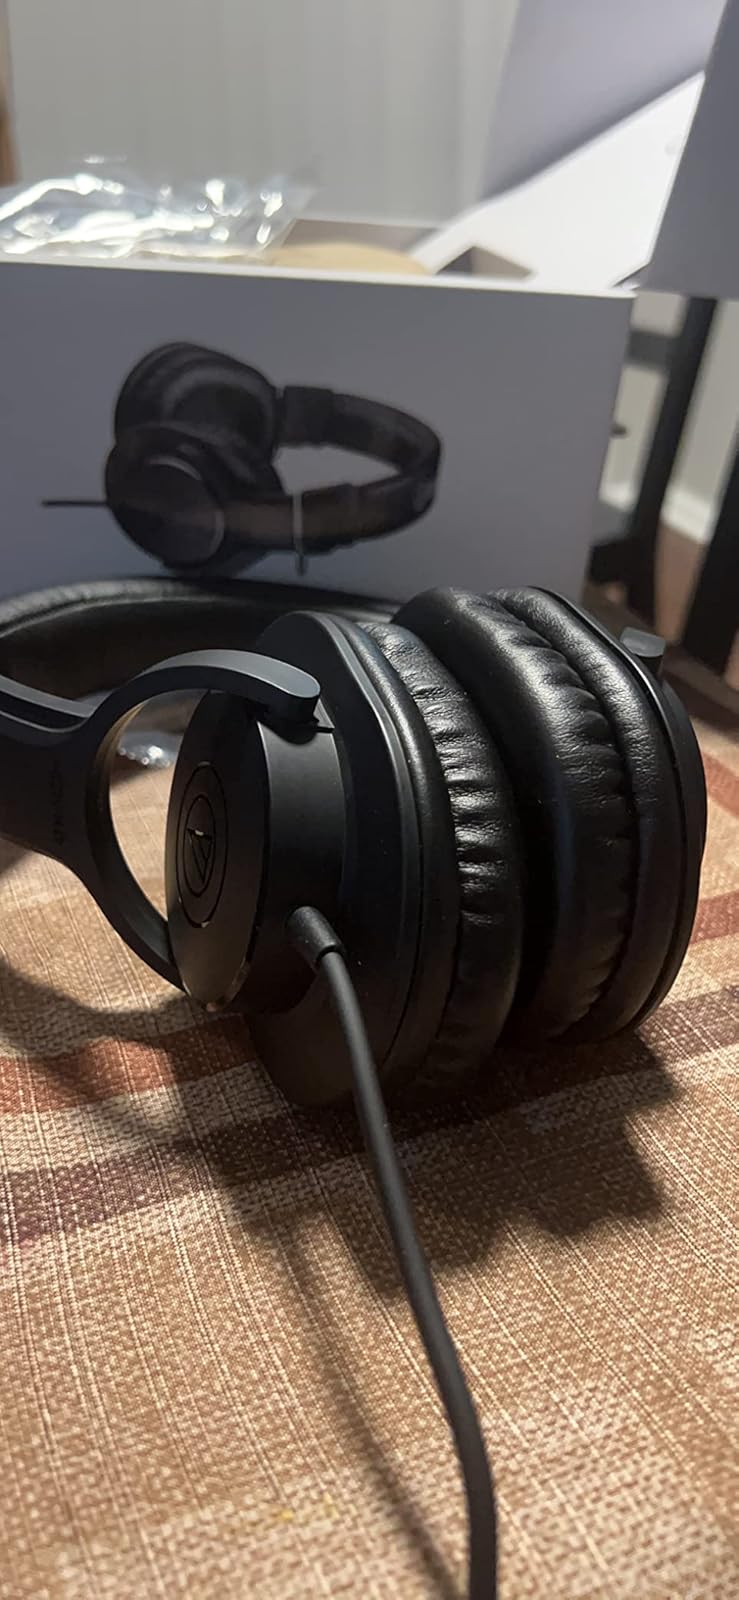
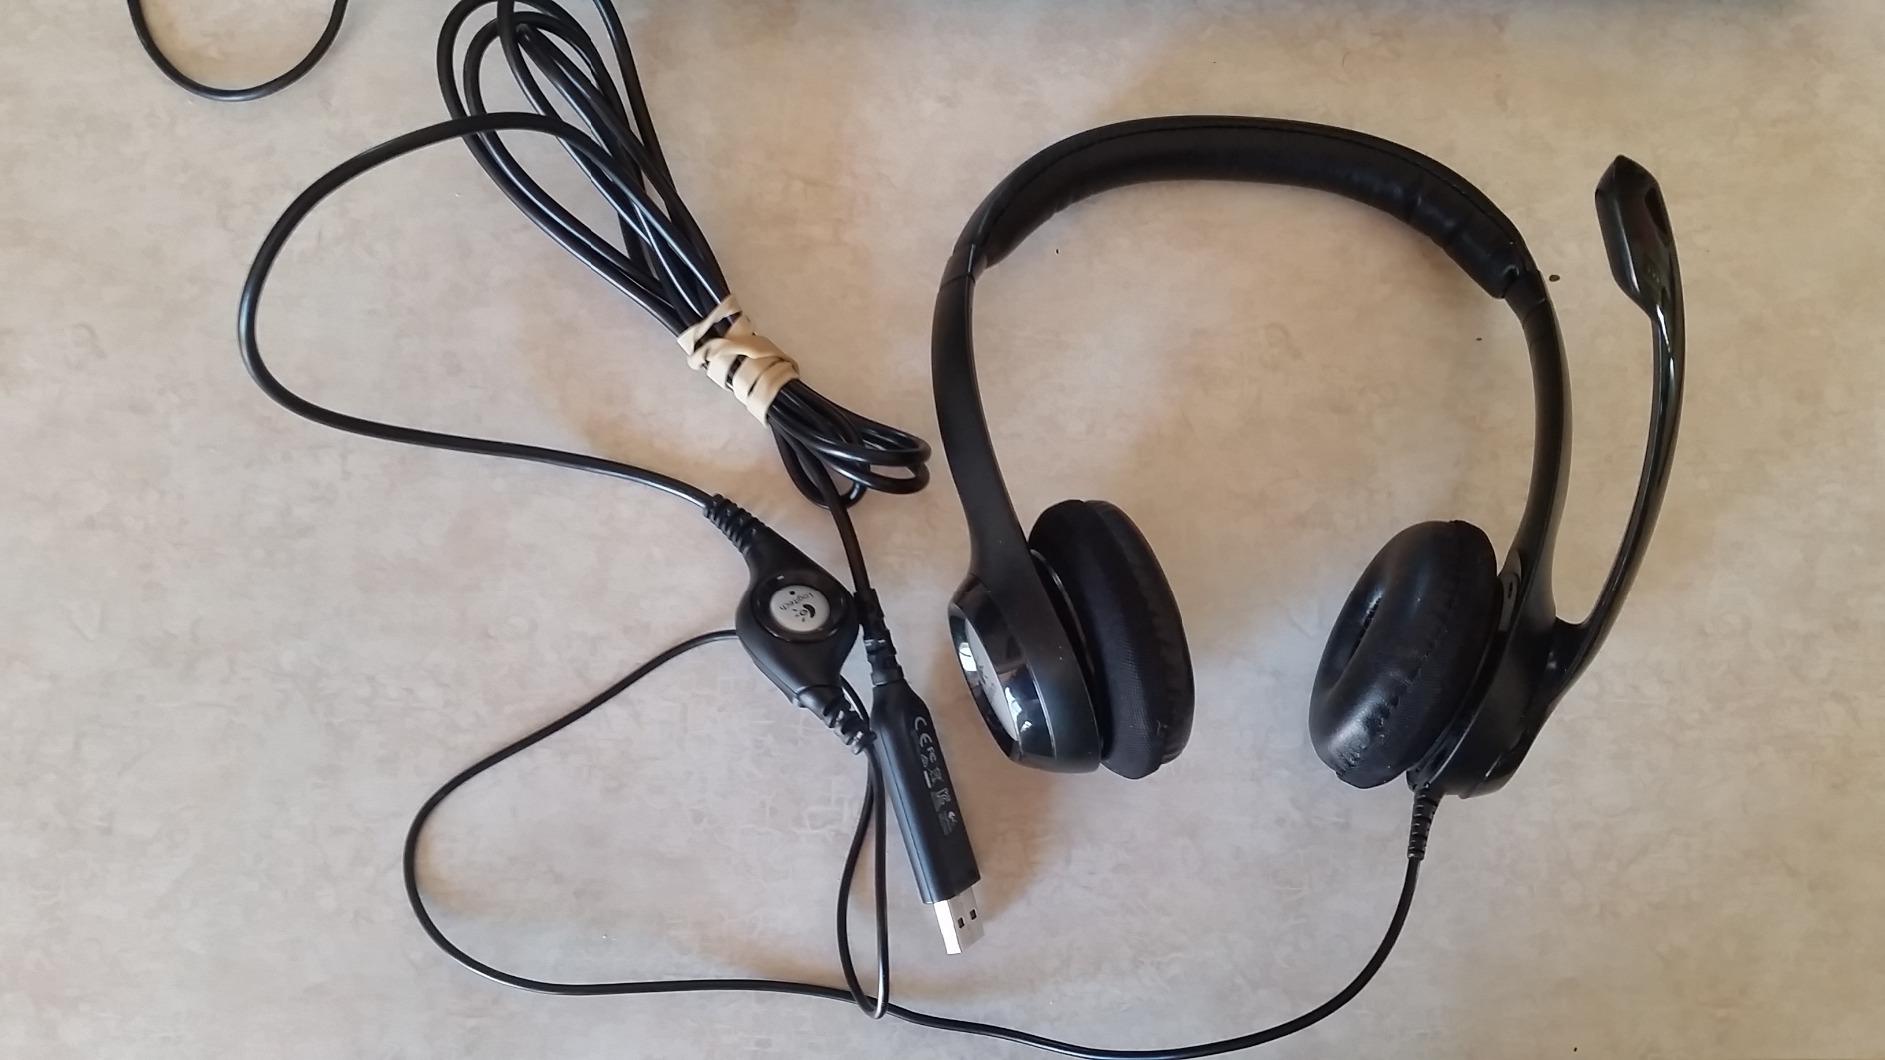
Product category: headphones
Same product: no